Death of Ayrton Senna

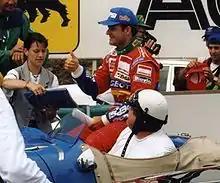
Rubens Barrichello (pictured at the 1995 French Grand Prix) suffered a high-speed crash at the Variante Bassa chicane.

The weekend of the San Marino Grand Prix was marred by a variety of dangerous racing incidents and two deaths, including Senna's. It is widely considered one of the darkest weekends in Formula One history.